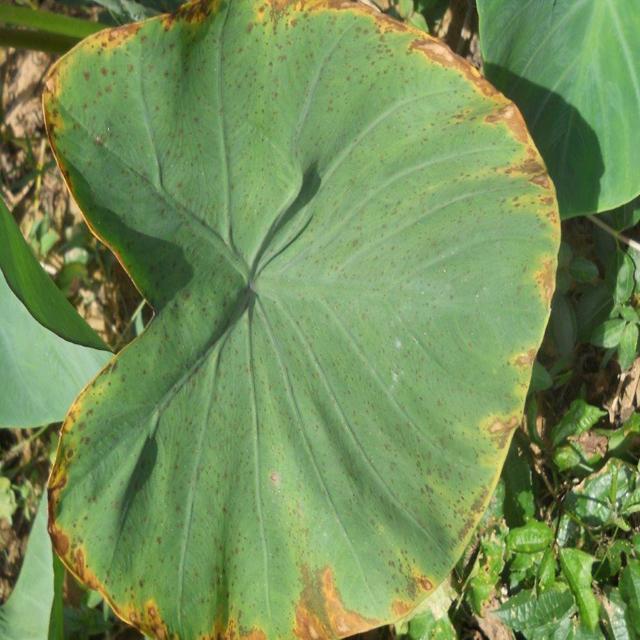
Label: Mid_Blight